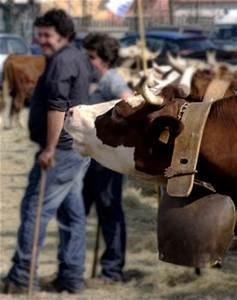
cow